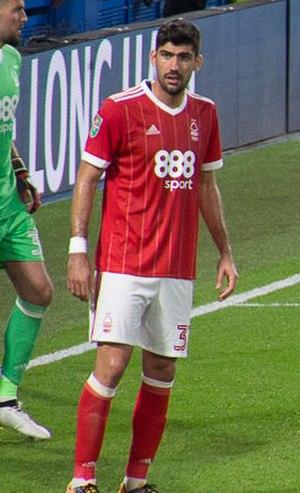
Andréas Bouchalákis, né le 5 avril 1993 à Héraklion, est un footballeur grec qui évolue au poste de milieu de terrain.